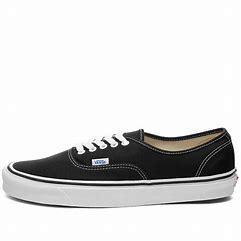
Brand: Vans
Model: UA Authentic